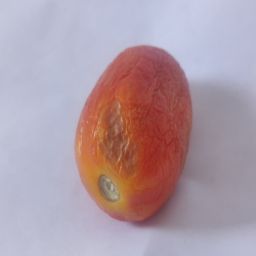
Crop: Tomato
Quality: Damaged